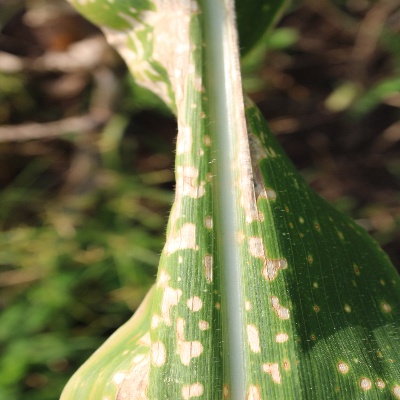
Crop: Maize
Condition: leaf spot